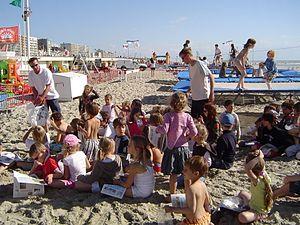
Club sur la plage Le Touquet-Paris-Plage (France)
La plage du Touquet-Paris-Plage est la plage du Touquet-Paris-Plage, commune française située dans le département du Pas-de-Calais en région Hauts-de-France.
Les clubs de plage sont des structures d'accueil ouvertes pendant l'été dans de nombreuses stations balnéaires en France, destinés aux enfants, et proposant des activités sur la plage ou dans la mer encadrées par des animateurs. Un tiers de ces clubs sont franchisés « club Mickey ».